BMW R69S

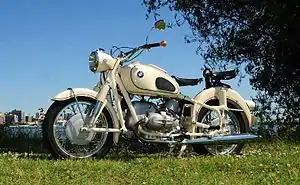
BMW R69S with Earles fork

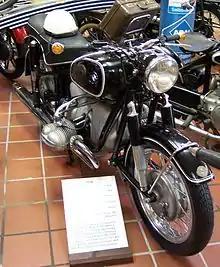
The BMW R69s with Earles fork

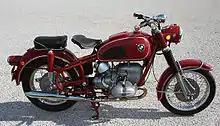
Red BMW R69US parked on a gravel/concrete surface

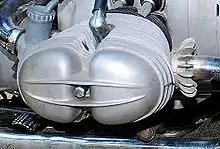
Closeup picture of the right-side cylinder of a BMW engine

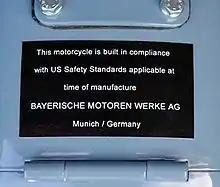
Black placard mounted on a light blue fuel tank, which reads "This motorcycle is built in compliance with US safety standards applicable at the time of manufacture BAYERISCHEN MOTOREN WERKE AG Munich / Germany"

The R69, R69S, and R69US are motorcycles, fitted with 594 cc boxer twin engines, that were manufactured by BMW in Munich, Germany.